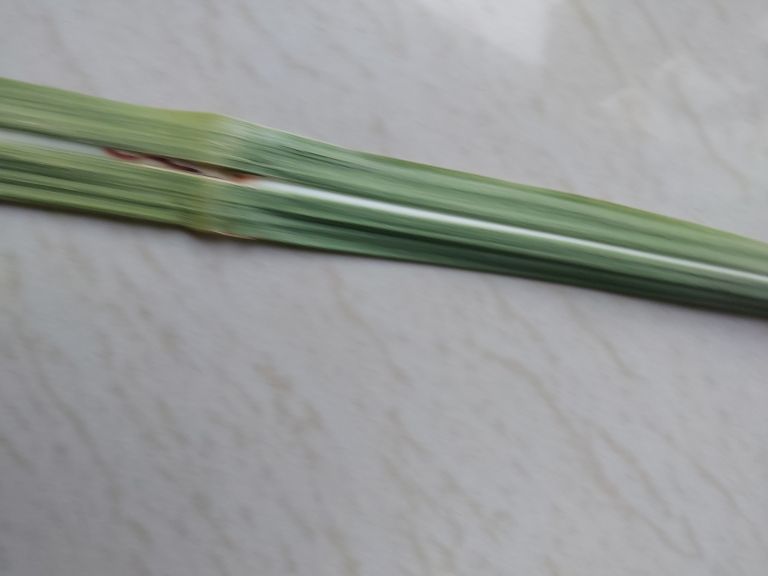
Label: Brown Spot